Yumiko Igarashi

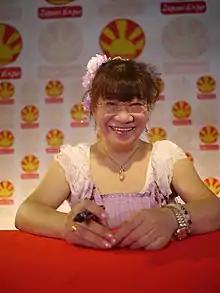
Igarashi at Japan Expo 2011 in France

is a Japanese manga artist. She is best known for illustrating the manga series "Candy Candy".